Jean François Paul de Gondi

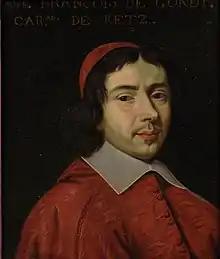
Jean-François Paul de Gondi as a young cardinal of the church.

Jean-François de Gondi was born in Montmirail, in the Brie region of northern France. He was the third son in his family, and according to Tallemant des Réaux was made a knight of Malta on the very day of his birth. The death of his second brother, however, destined him for a closer connection with the Church. The Retz side of his family had much church influence, and though young Jean-François was not much attracted to the clergy, his family insisted that he join it. They said he lacked the appearance of a soldier, being short, near-sighted, ugly and awkward.